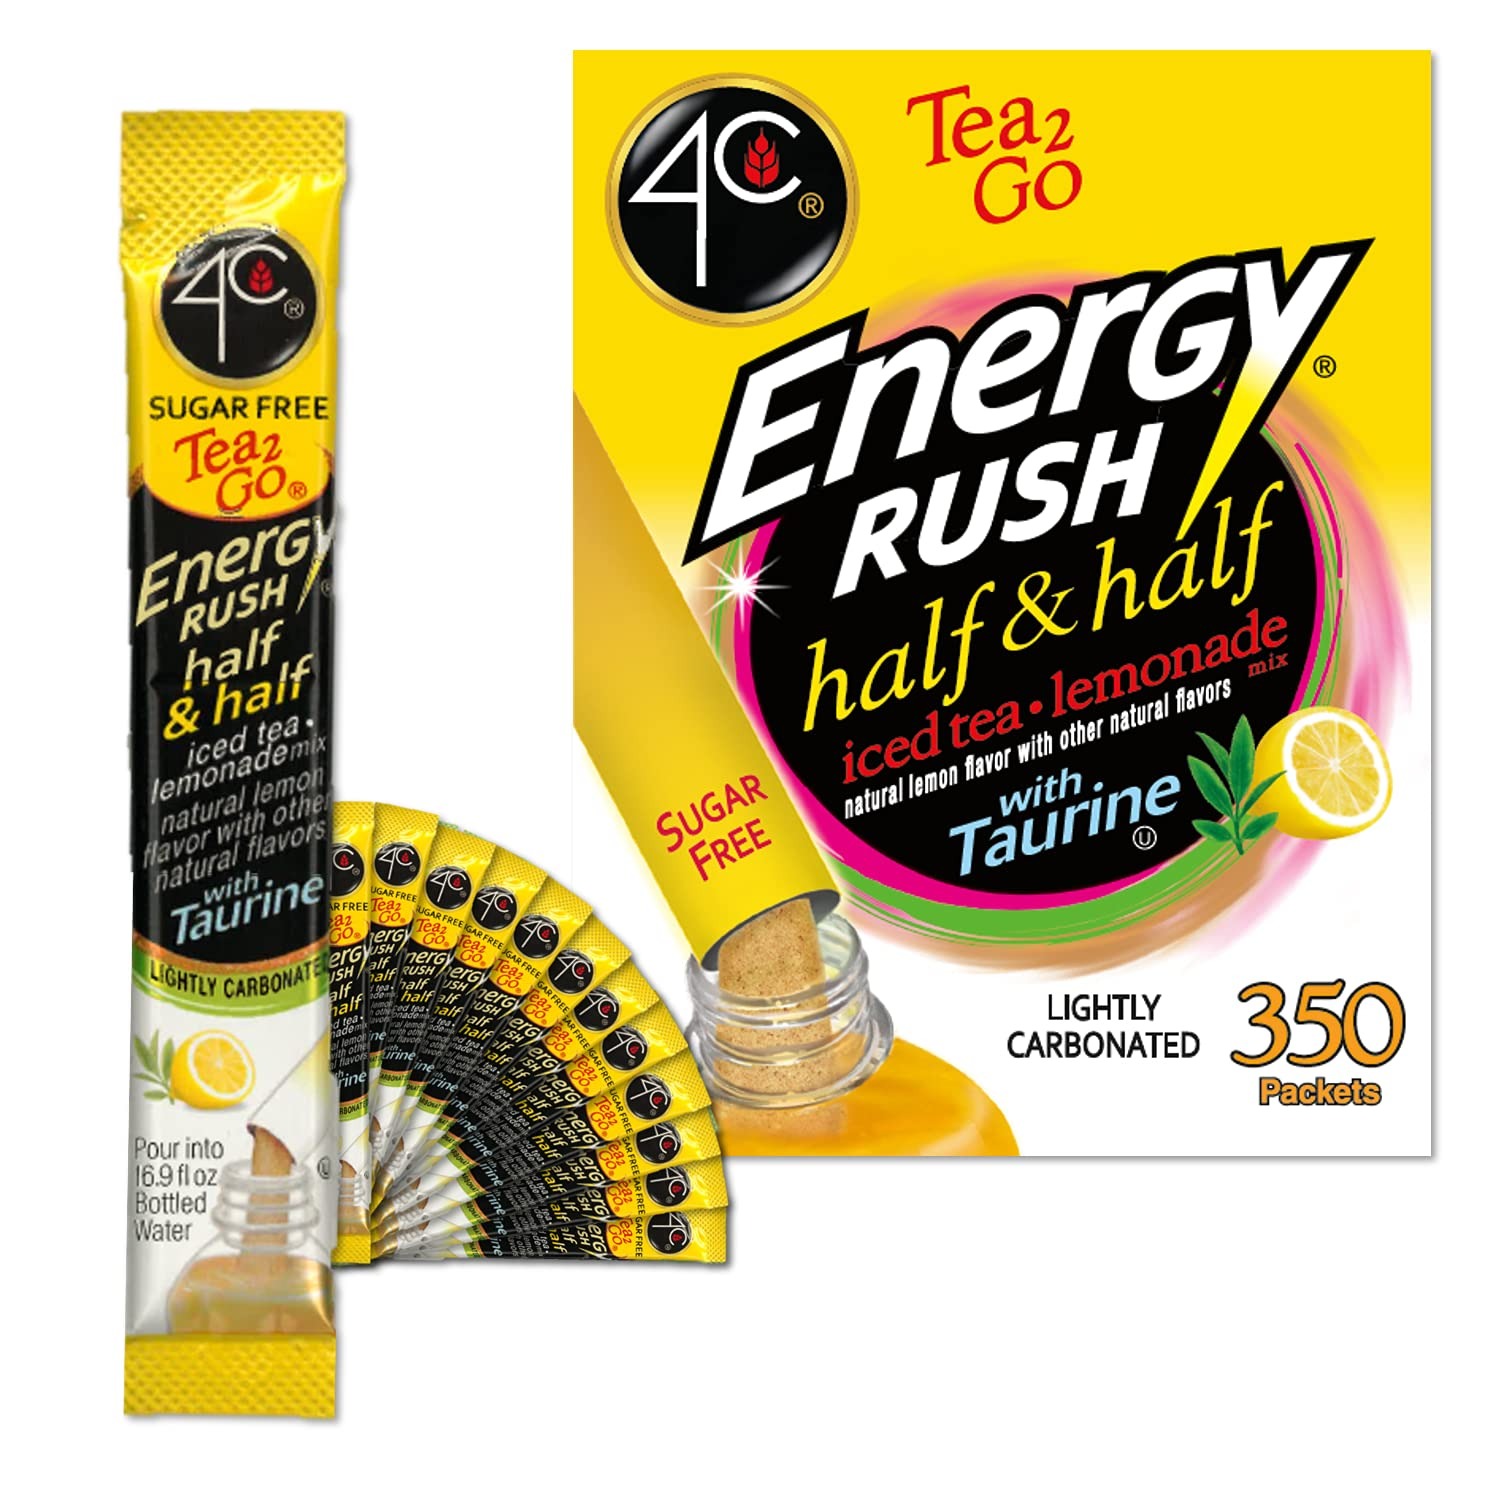
Item Name: 4C Powder Energy Rush Stix, Energy Rush - Strawberry Electrolyte 350 Count, Bulk Buy, Singles Stix, On the Go, Refreshing Water Flavorings, Value Pack
Bullet Point 1: REHYDRATION ELECTROLYTES | 4C has mastered rehydrating and getting electrolytes quickly into your system with our new Energy Rush Hydration sticks! Perfect for "late night" mornings, groggy days, or prepping for high exertion days. Simply take one right before you enjoy your event, or first thing after to boost recovery! Rehydrate!
Bullet Point 2: HEALTHY & SATISFYING | 100% Vitamin C daily intake with each serving and sugar free sweetend. Flavors up to 20oz of bottled water, 4C Stix are the perfect compliment for your water flavoring needs anywhere you go
Bullet Point 3: VALUE & CONVENIENT | Rip, pour and sip! It's as easy as that. With 350-500 individual packets, these are perfect for on-the-go individuals, families that love all different flavors, or health conscious travelers
Bullet Point 4: FAMILY FAVORITES | Originating from our family favorite cannister size offerings, we packaged these unique flavors for individual bottle packets. See why our flavors are the best water enhancers!
Bullet Point 5: EXPERTS IN FLAVOR | 4C have been experts in quality foods and water flavorings, dating back to 1935! As a family owned business, we take pride in the premium quality offerings we create and share with the world
Product Description: 4C Foods is a family owned business since 1935 that is steeped in their founding tradition of offering only the highest quality products and understanding the needs of the American family. This is why 4C Foods is continually creating and innovating new products to satisfy the needs of the consumer, while maintaining the highest quality and remaining sensitive to the buying power of the average family. When other companies are focused on the selling their brand, 4C Foods keeps their eye on making the best products at the best prices. We strongly believe that satisfying the needs of the consumer will translate into a loyal 4C Foods customer.
Value: 350.0
Unit: Ounce

Price: 117.93